Sophie Boilley

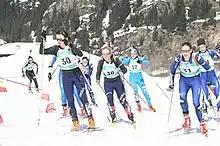
Sophie Boilley (N° 30) in 2009

Boilley was born in Valence, Drôme. She competed at the Biathlon World Championships 2011, and won a silver medal in the relay with the French team.